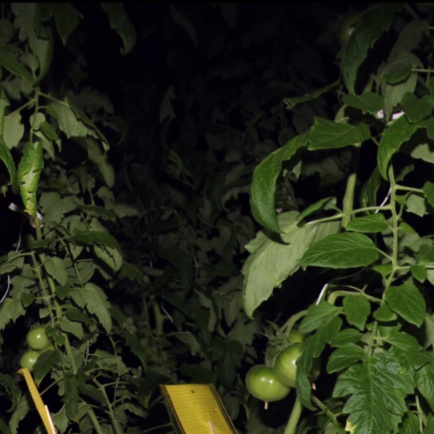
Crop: tomato